FS Class ALn 772

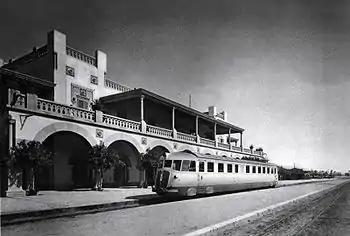
Fiat "Littorina" at Tripoli (Libya) railway Station in 1950

Shunning the bigger companies like Fiat and Breda, FS ordered three prototypes of the new units to an experienced but smaller producer of parts and components based in Milan, "Officine Meccaniche di Milano" (OM). The contract was quite challenging for OM, who until then had never managed to build a new line of rolling stock as the main contractor; that was the well-guarded fief of the two giants of the Italian heavy industry. The prototypes, built around the Fiat ALn 72 chassis, were delivered in 1937 and designated with the non-standard codes ALn 72 3001-3003.